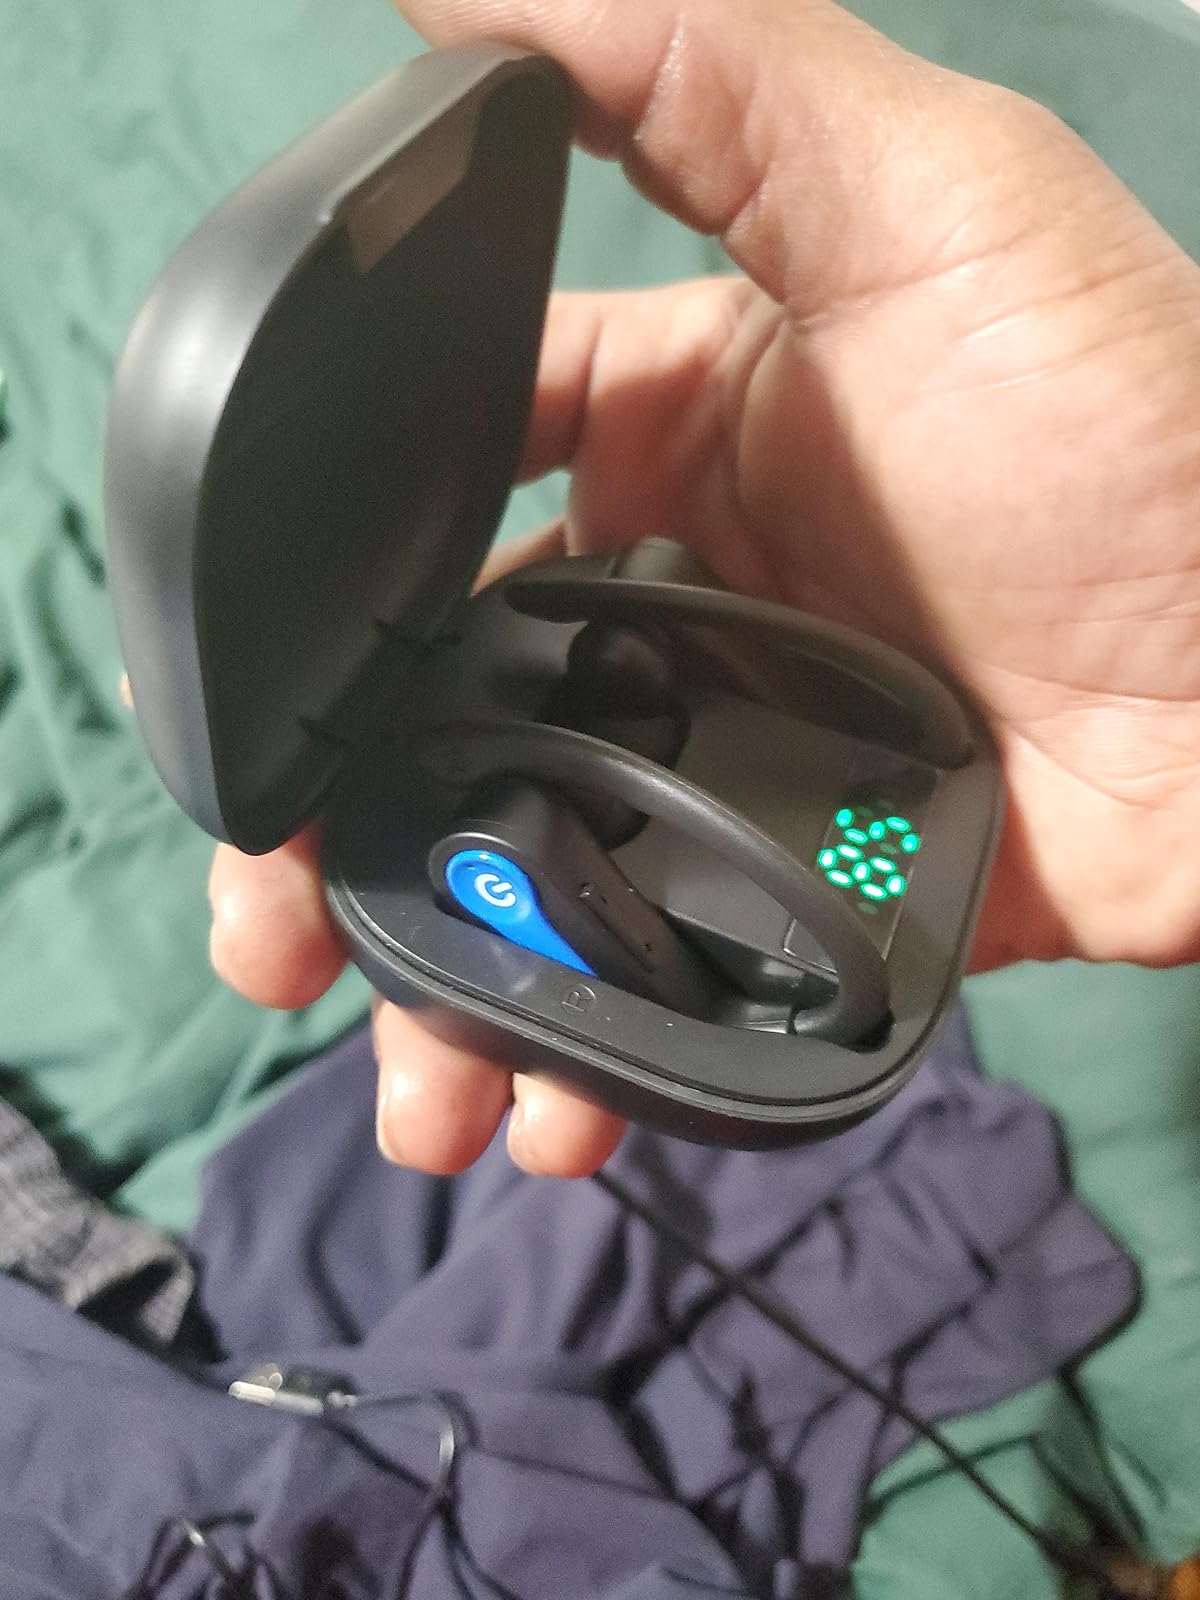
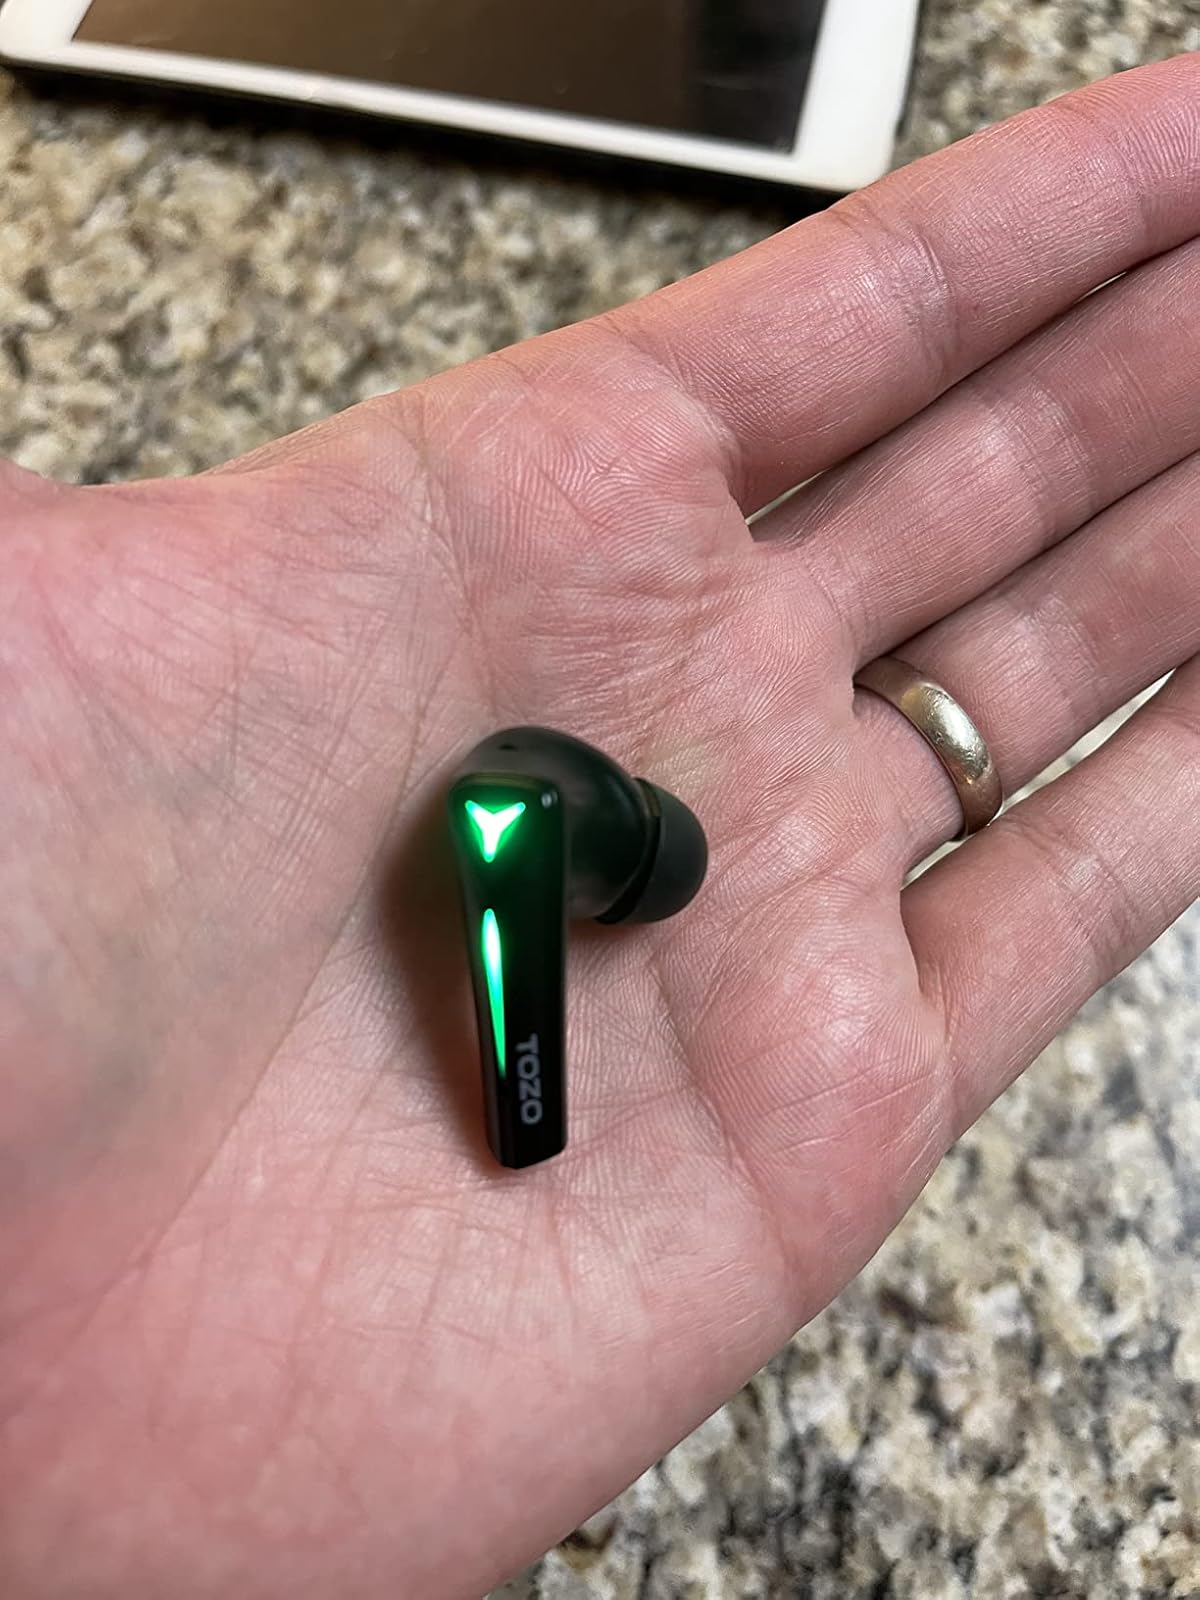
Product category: earbuds
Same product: no